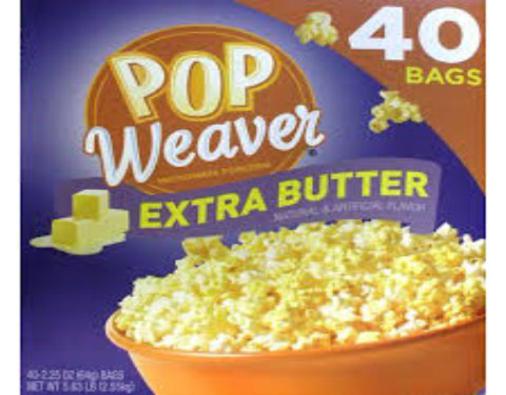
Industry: Food